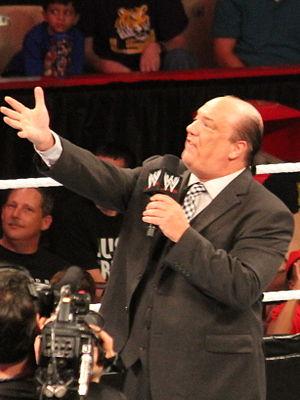
WWE 2K est une série de jeux vidéo de catch basée sur la promotion et franchise professionnelle World Wrestling Entertainment actuellement développée et éditée par les compagnies de jeux vidéo Yuke's et Take-Two.